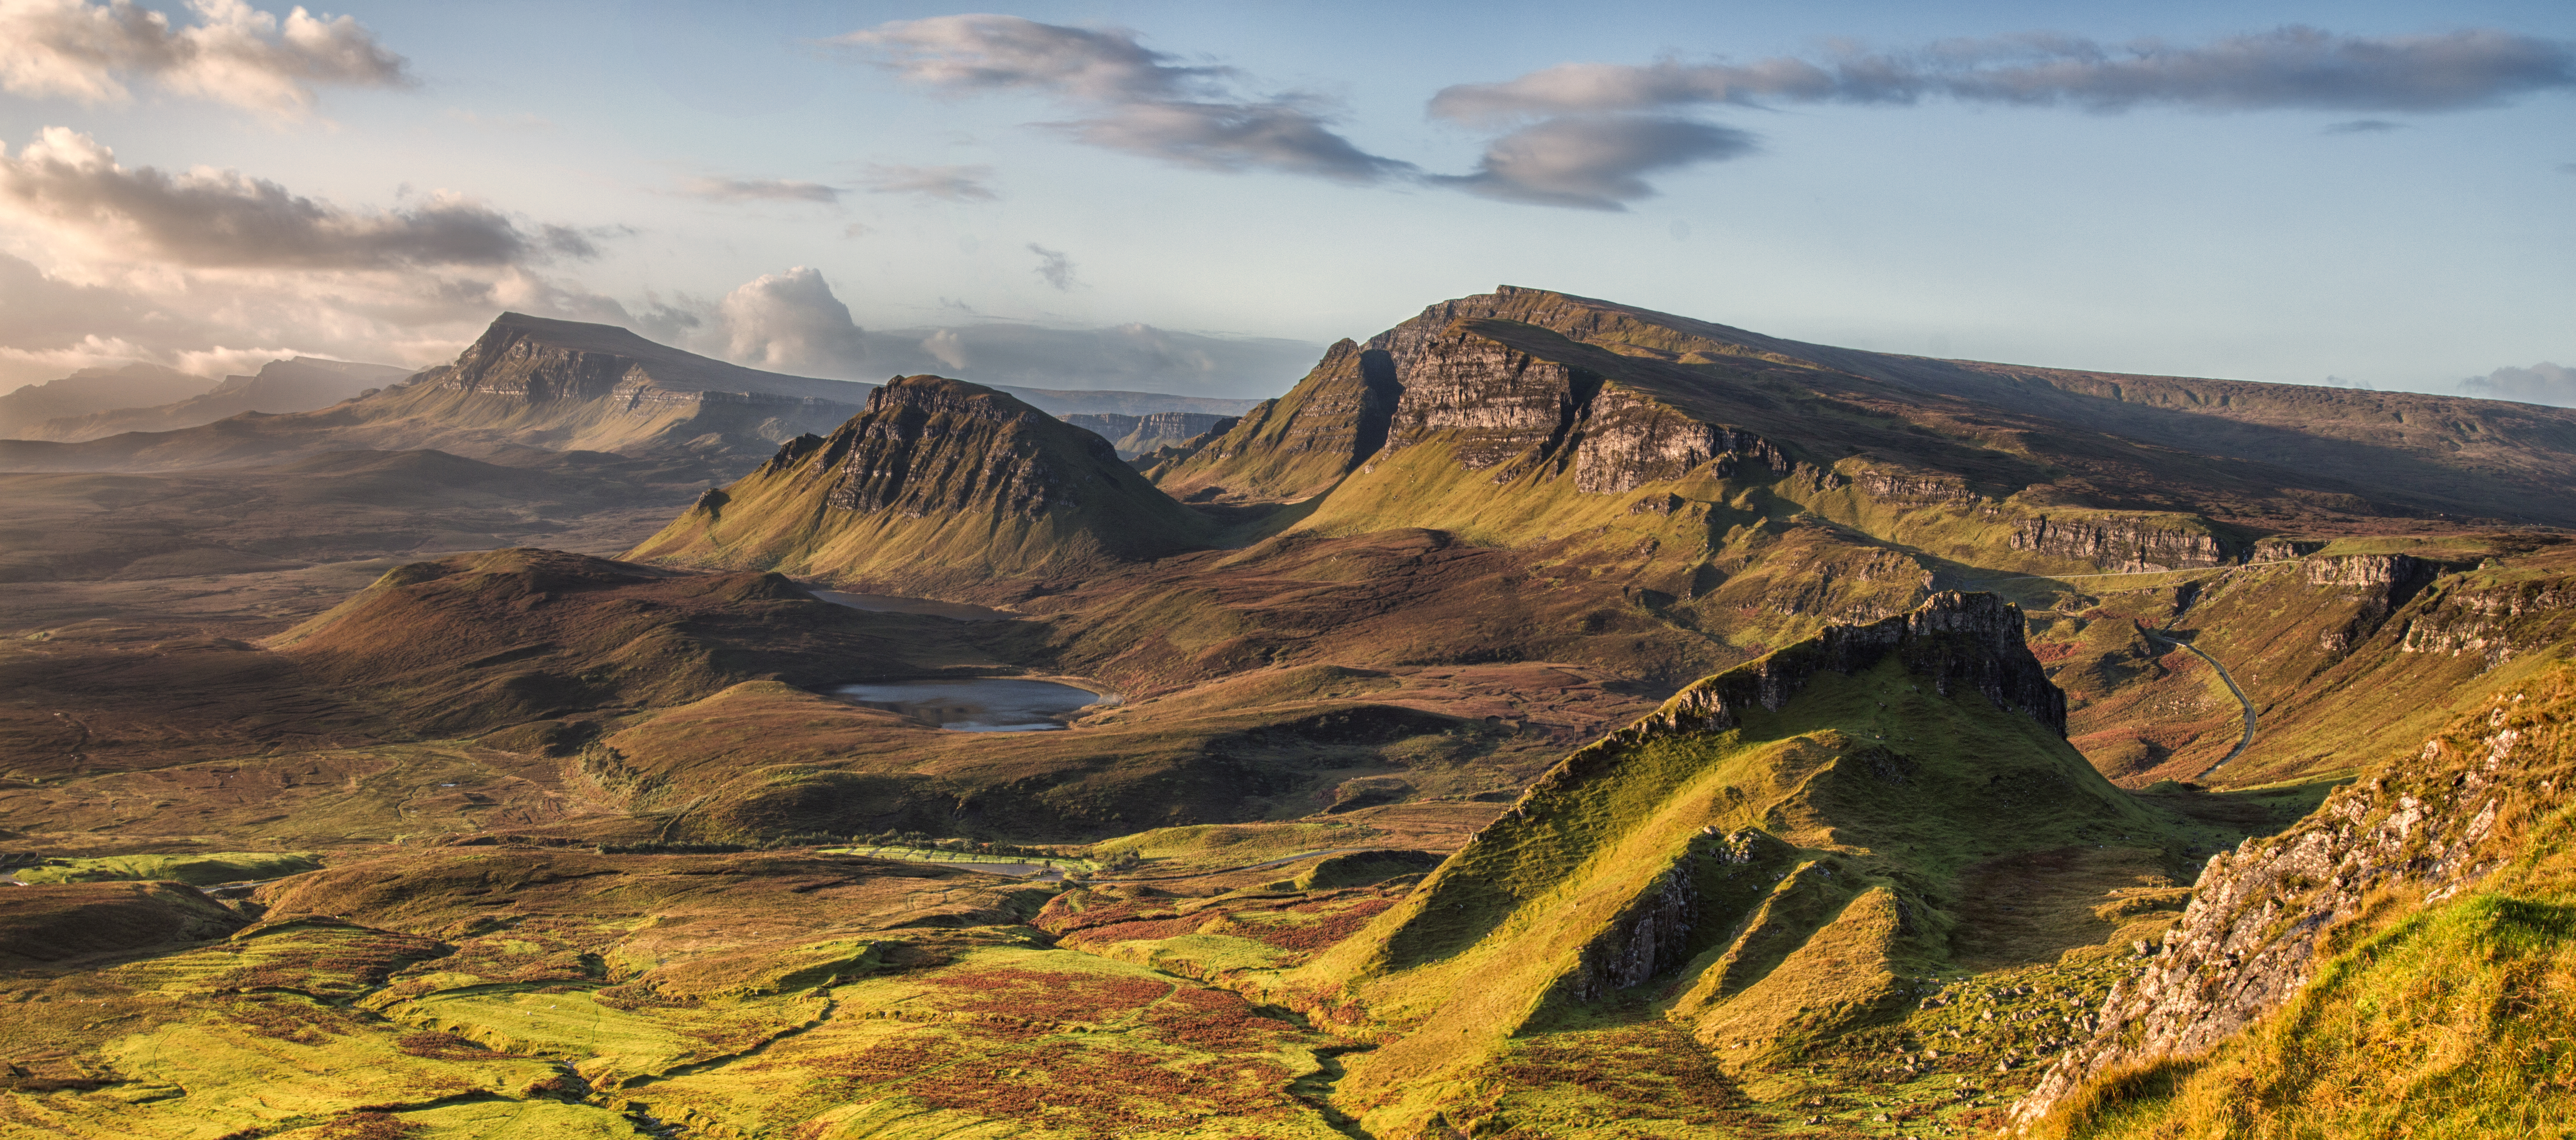
landscape, nature, rock, wilderness, mountain, hill, valley, mountain range, autumn, national park, ridge, plateau, scotland, isleofskye, quiraing, landform, geographical feature, mountainous landforms